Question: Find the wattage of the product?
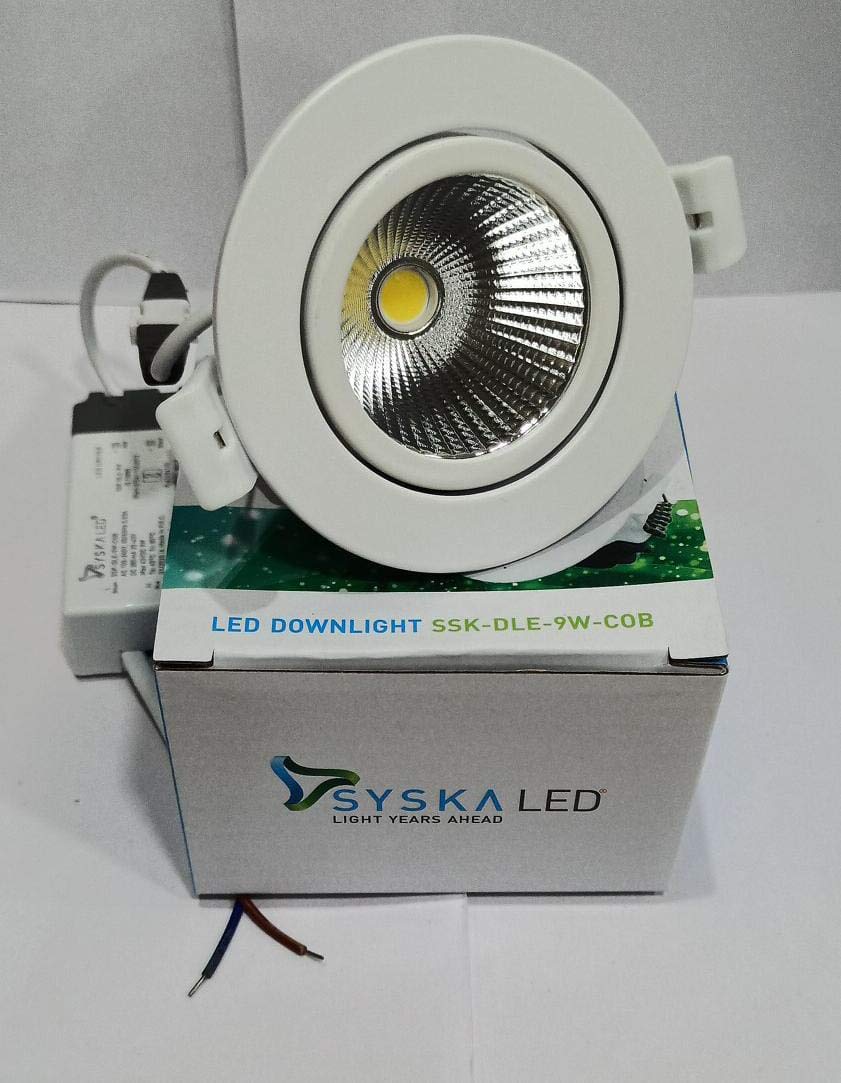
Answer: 9.0 watt